Total-loss oiling system

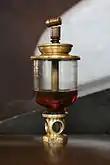
Sight-glass lubricator. A needle valve adjusts the rate of flow, which may be seen as drops passing through the window beneath the glass reservoir.

A total-loss oiling system is an engine lubrication system whereby oil is introduced into the engine and then either burned or ejected overboard. Now rare in four-stroke engines, total loss oiling is still used in many two-stroke engines.